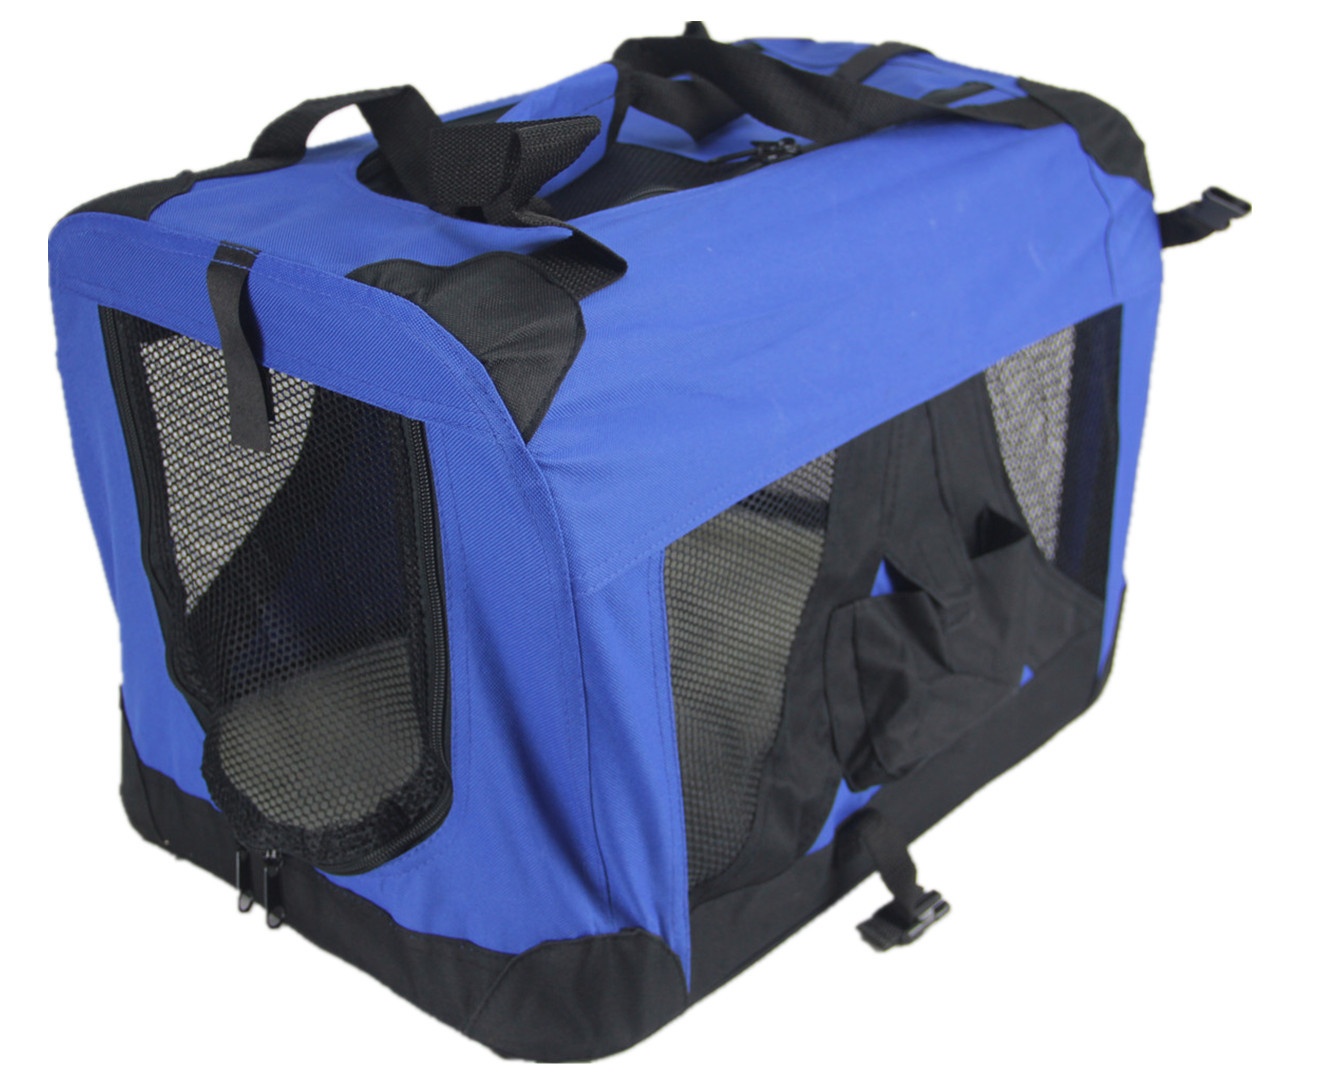
YES4PETS XL Portable Foldable Pet Dog Puppy Cat Soft Crate Cage-Blue
Brand: Factory Direct Shop Australia
YES4PETS XL Portable Foldable Pet Dog Puppy Cat Soft Crate Cage-Blue Our Dog Crate is made of 600D polyester giving higher durability. The design features mesh windows in every panel delivering better ventilation and a comfortable floor mat. The accessory bag on the side provides handy storage of accessories. The carry straps on top make moving the crate around effortless. The crate can be folded flat for easy storage and with the snap clips on both sides, it is simple to carry. Our water resistance Soft Dog Crates are perfect for containing your dog either at home or away from home including car travel, house training, camping, or trips to the beach. They are lightweight and portable as it is collapsible to size like a paper. Features: Sturdy metal construction Water resistance 600D polyester provides High Durability Mesh on 5 panels for ventilation Storage bag on the side Fold flat for easy transport Machine Washable Overall size : about 81 cm x 58 cm x 58 cm Colour: blue Package Contents: 1 x Soft Dog Crate COM (change of mind) Return Policy: Products must be returned within 14 days from the date of delivery. The product must be unopened and in brand new condition, with the return to be organised by the customer. Once received and verified to be in the condition specified, refund is only of the item value minus 15% restocking fee (not including initial shipping). An additional return charge, which is same or exceeding cost as that of initial shipping, will be deducted from the refund on returns due to delivery failure caused by customer error.
Category: Animals & Pet Supplies > Pet Supplies > Pet Carriers & Crates > Soft-Sided Crates